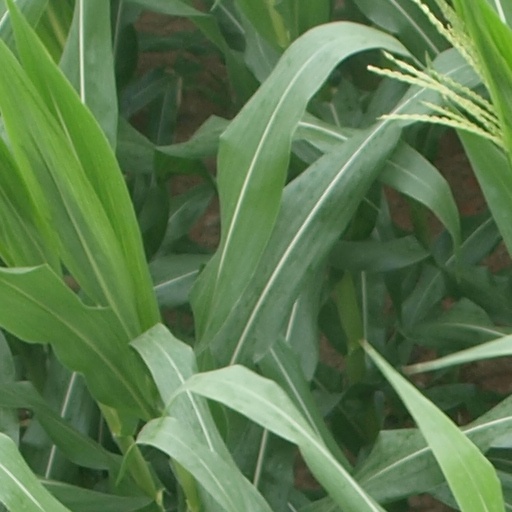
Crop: maize; corn